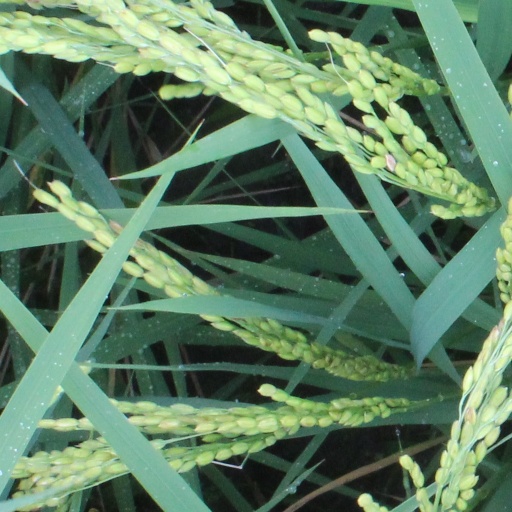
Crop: rice